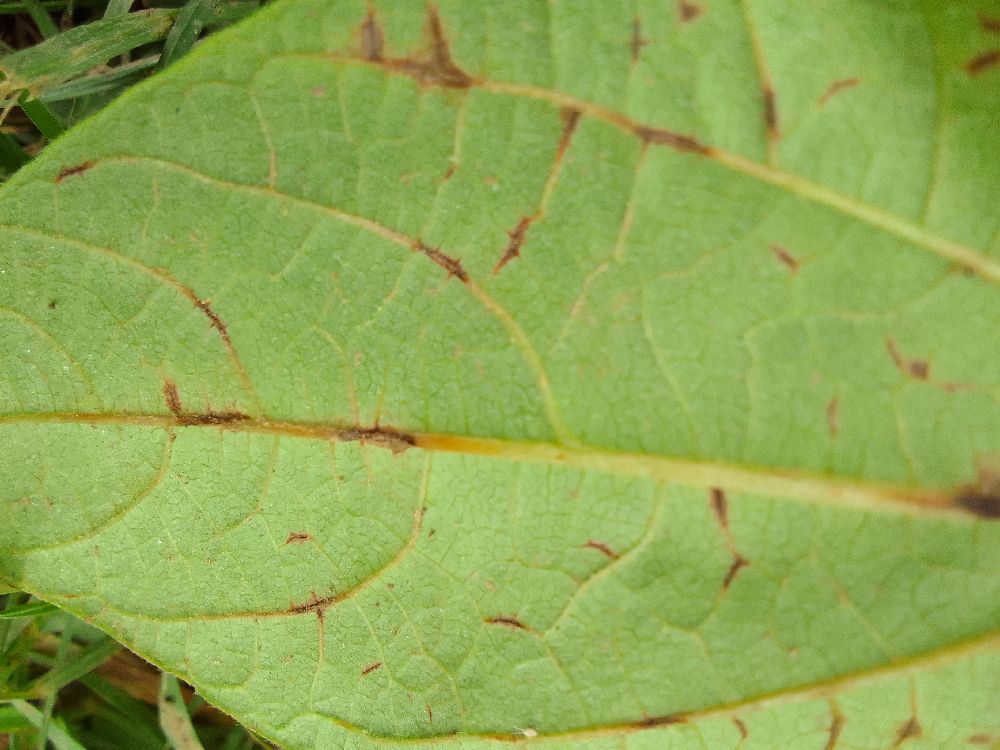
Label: anthracnose